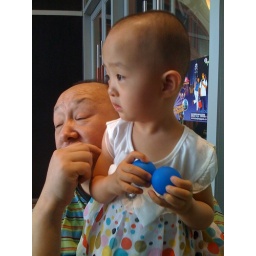
Guards and police were not happy with blue balls in the mall, this little chinese girl was.